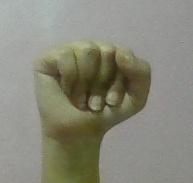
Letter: saad